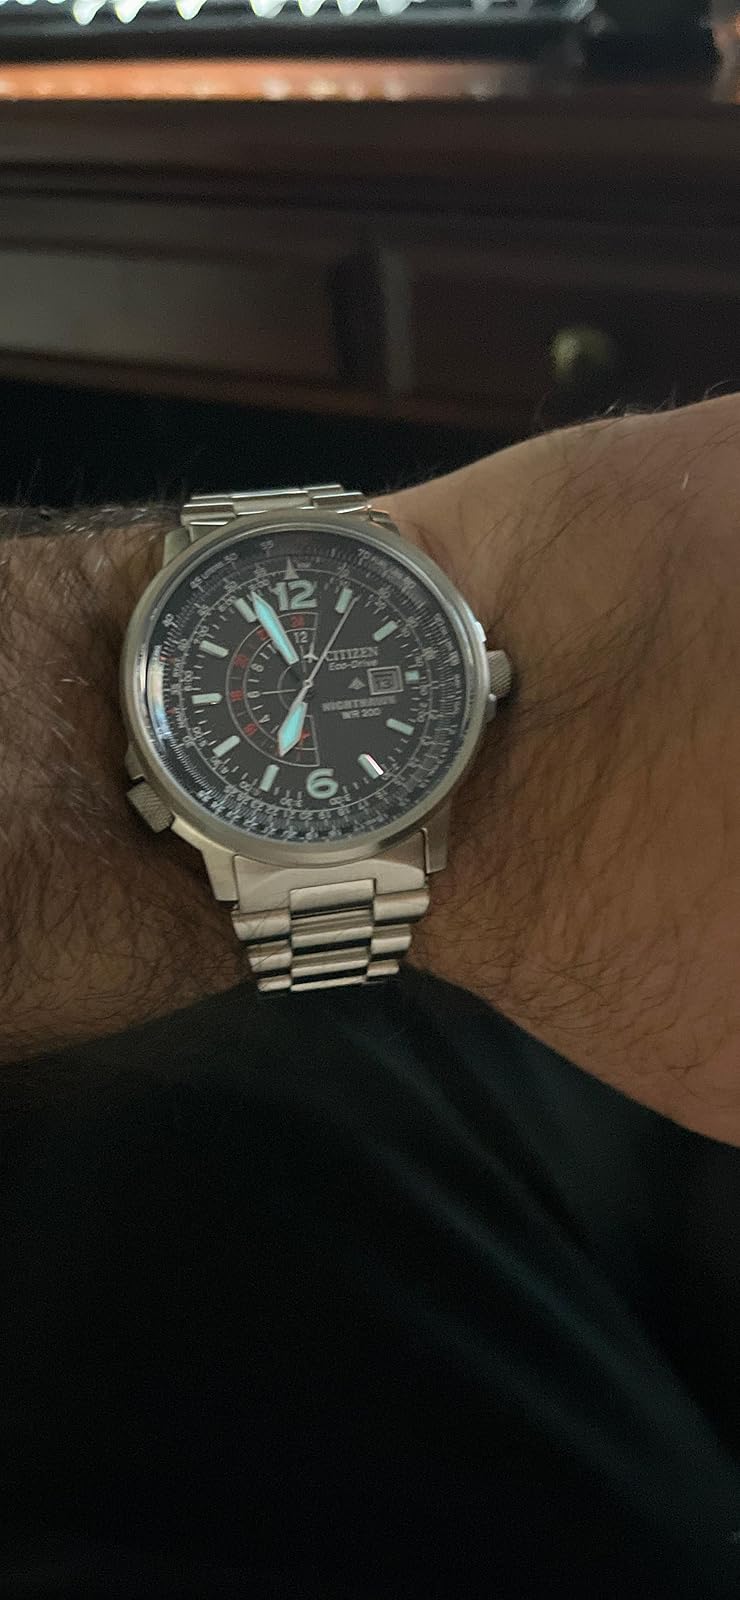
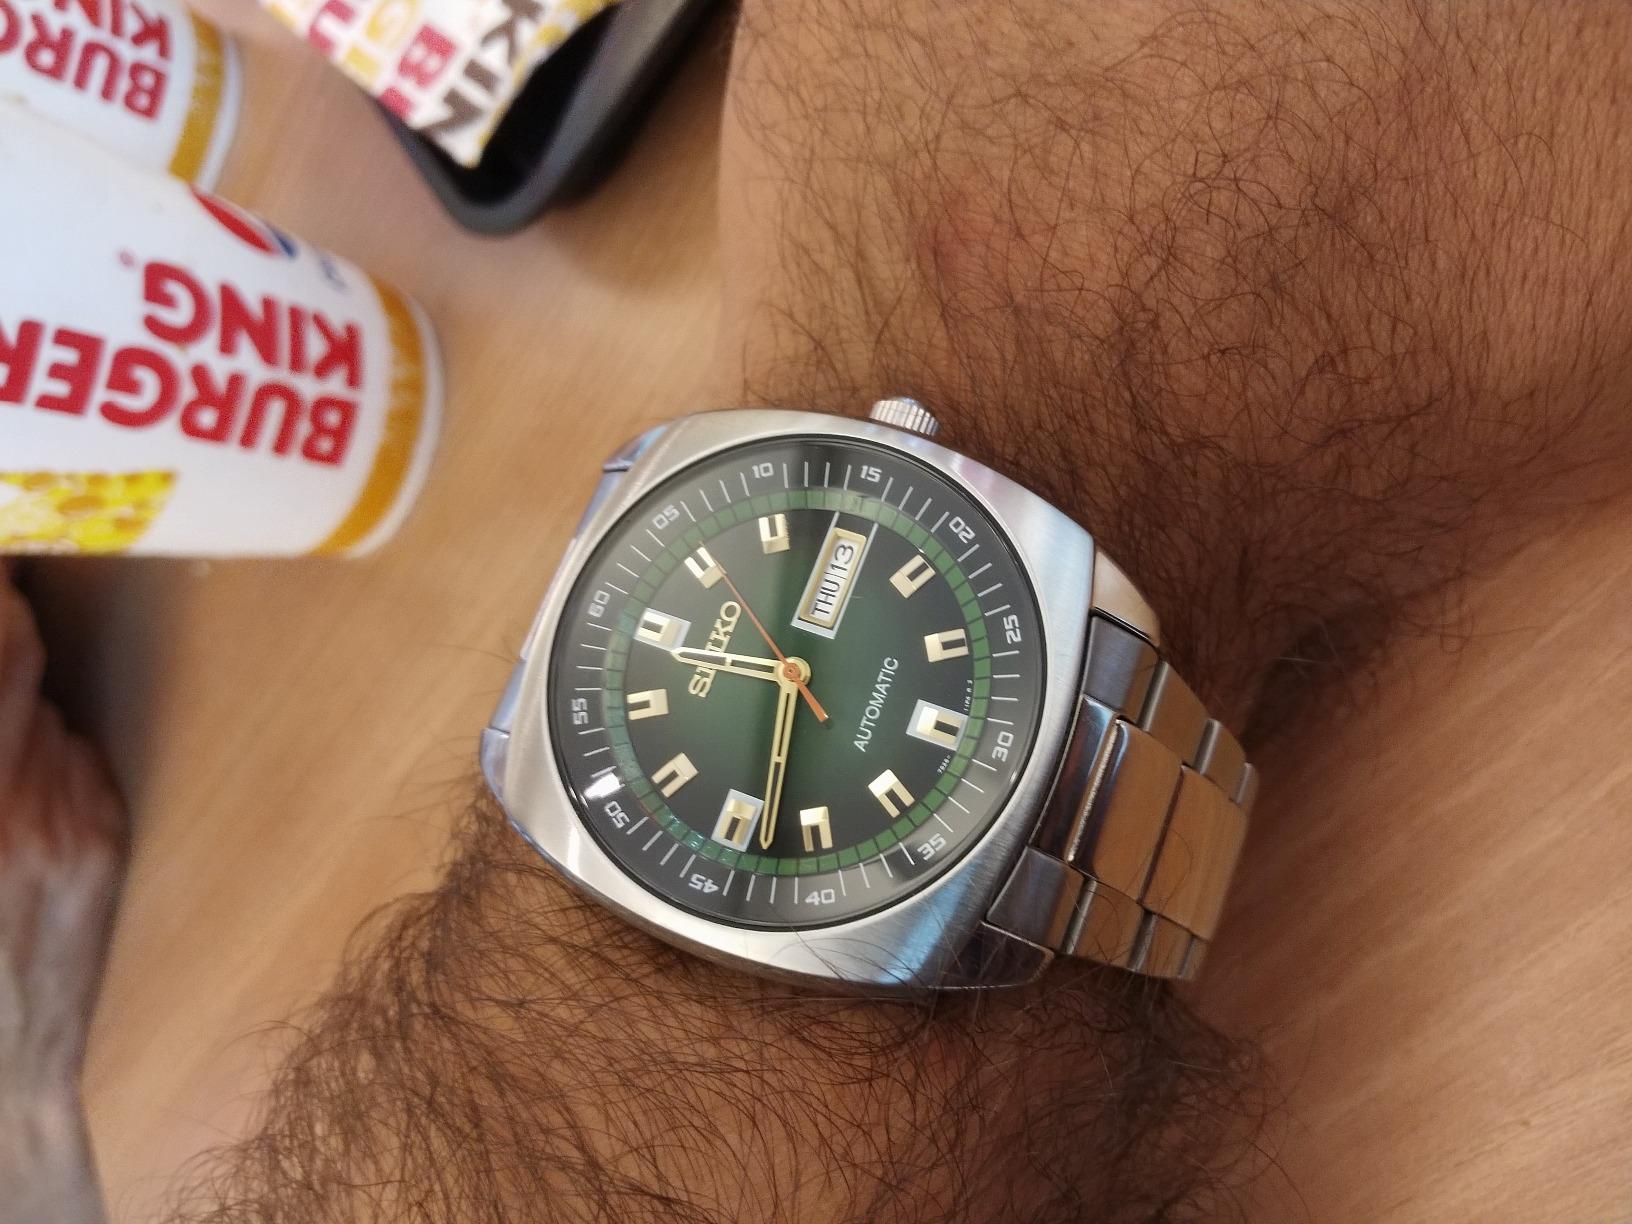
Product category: accessories_watch
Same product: no